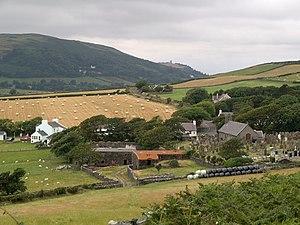
Maughold est une paroisse insulaire du sheading de Garff sur l’île de Man.